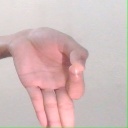
अक्षर: ज्ञ